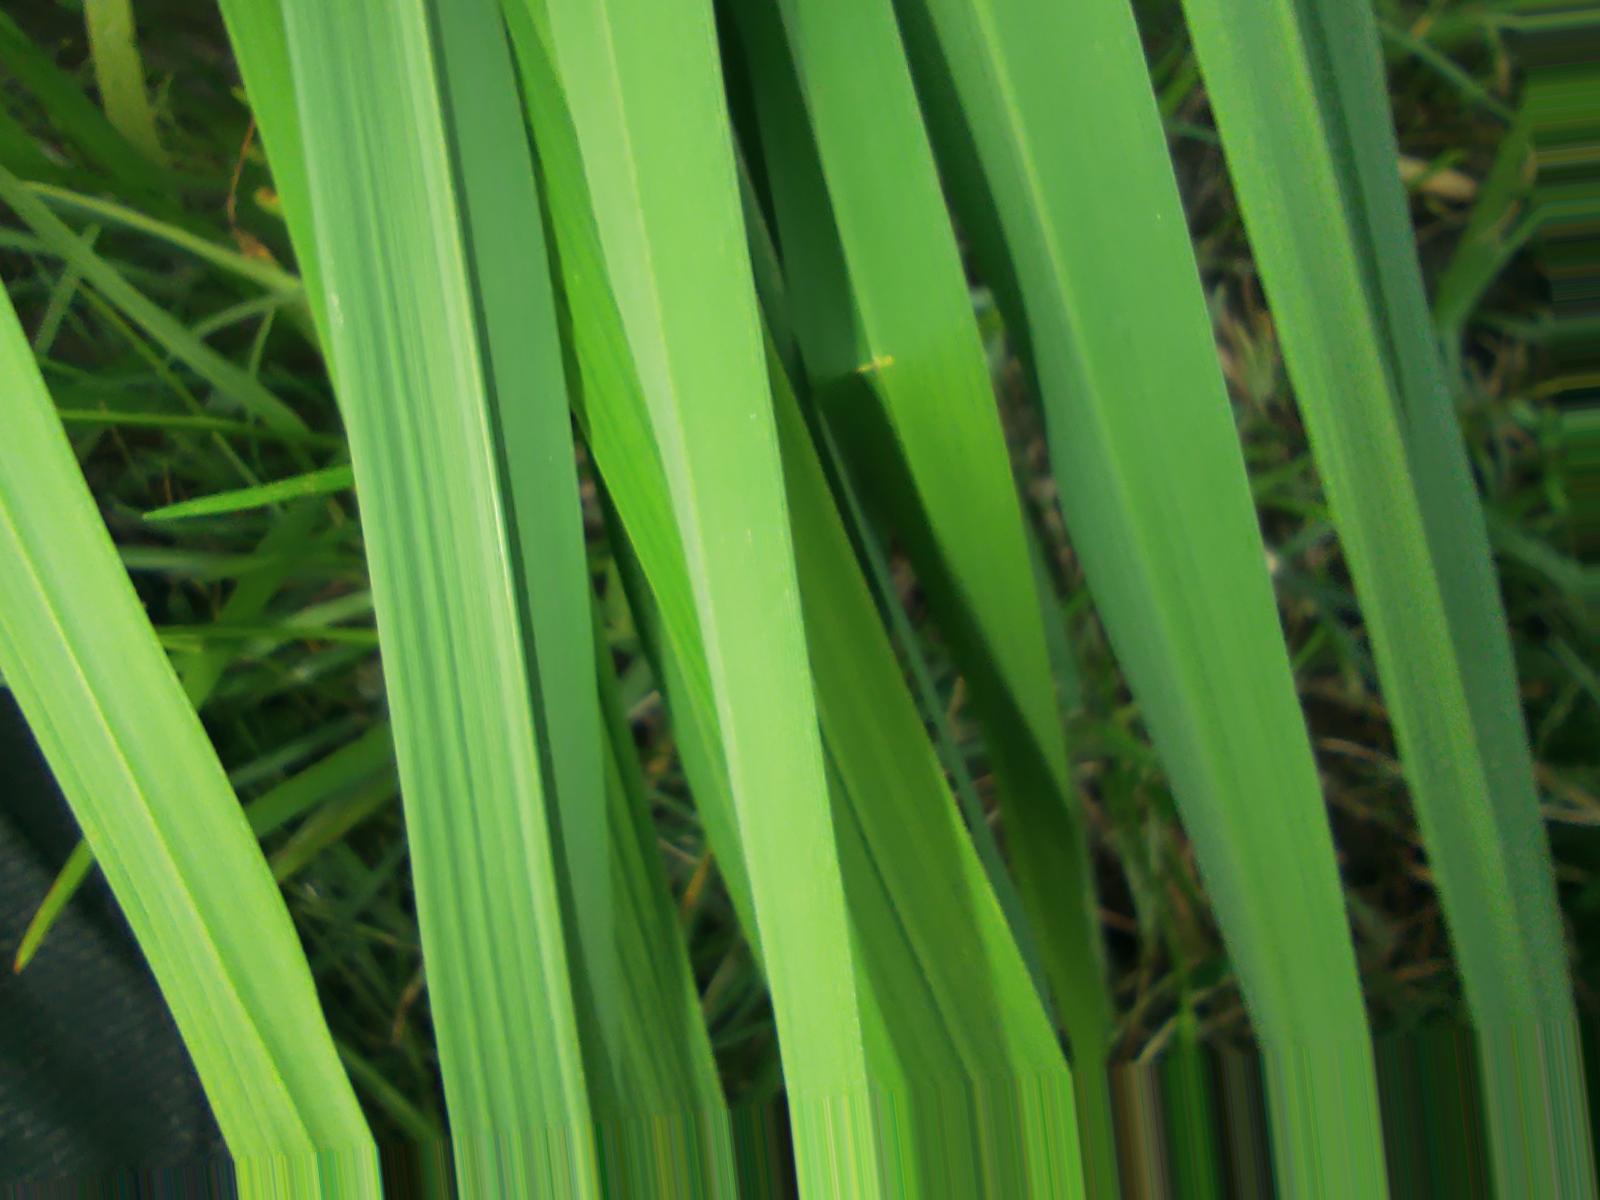
Nhãn: Healthy